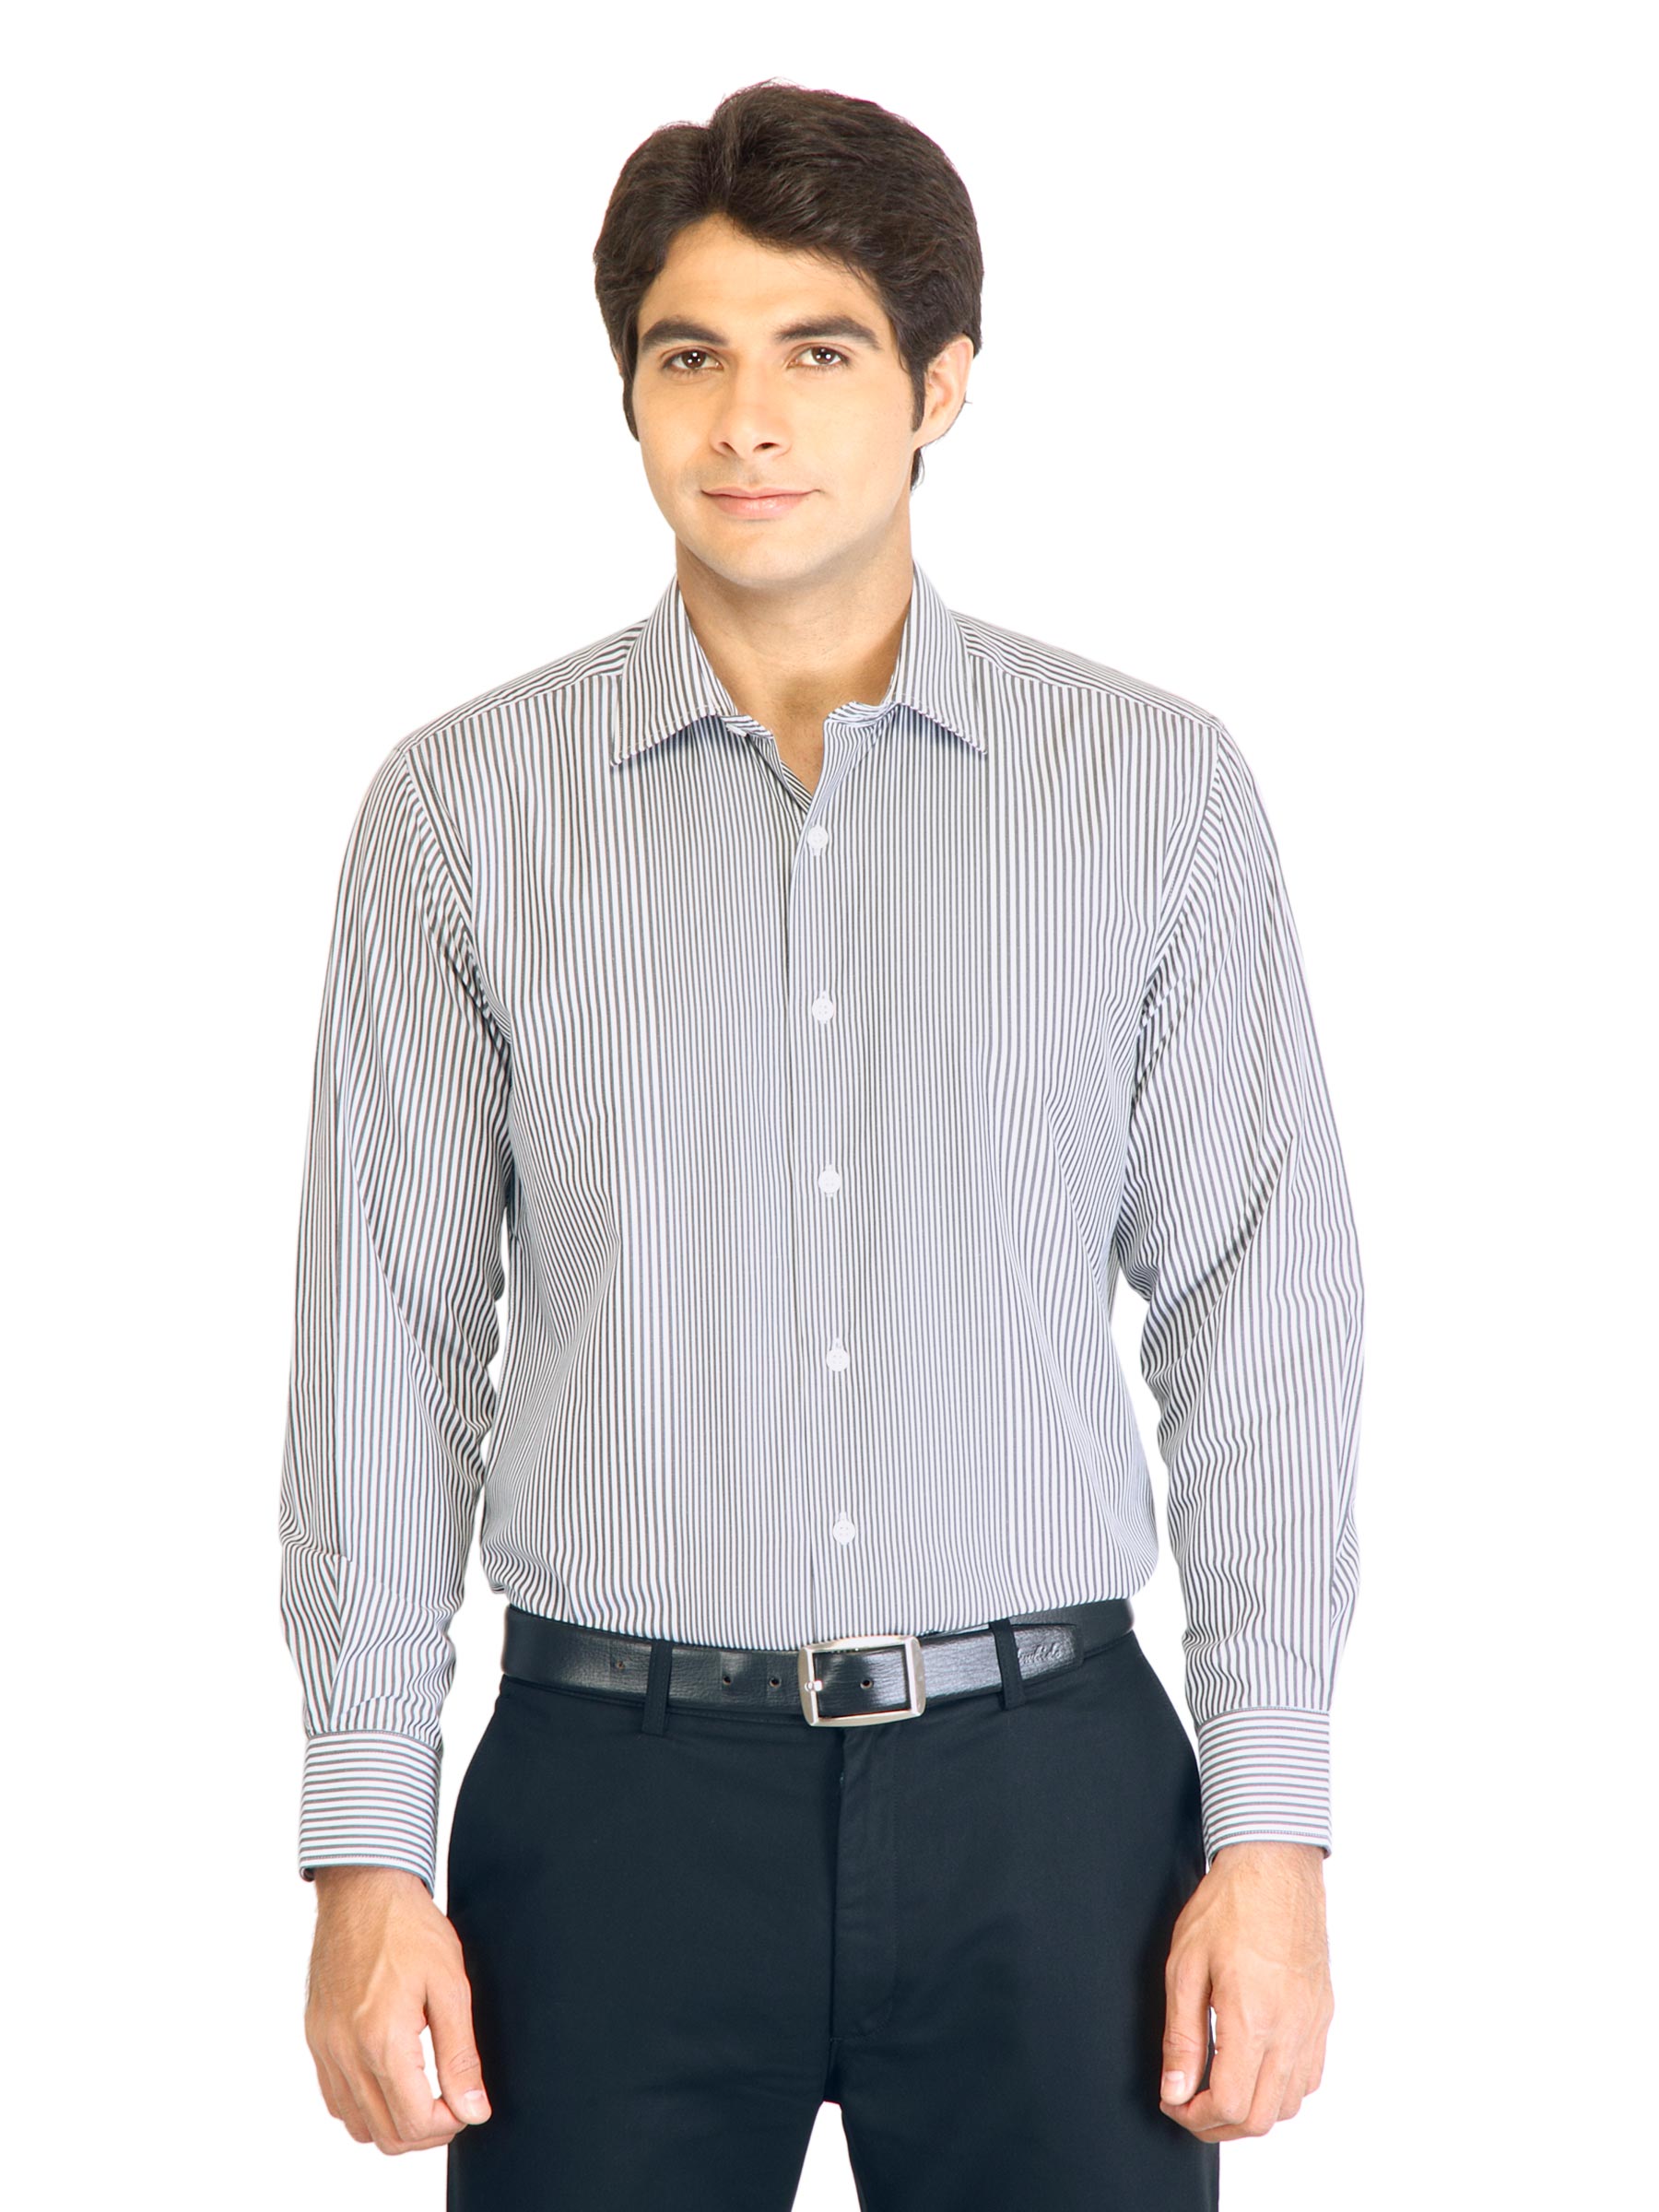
Peter England Men Stripes White Shirt
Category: Apparel / Topwear / Shirts
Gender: Men
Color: White
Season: Fall 2011
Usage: Formal